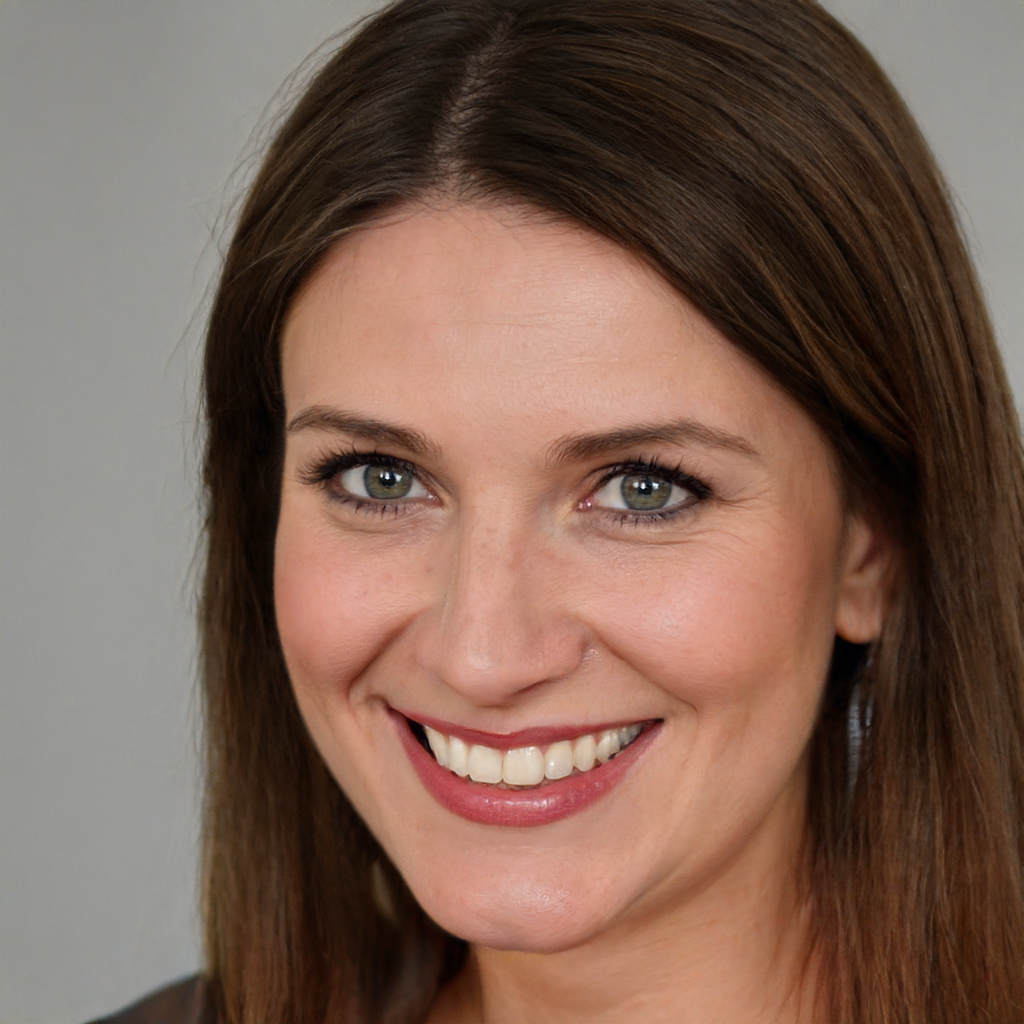
Gender: Female